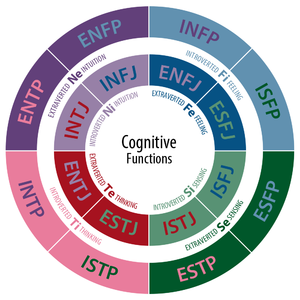
La typologie jungienne est une théorie des types psychologiques proposée en 1920 par le psychiatre suisse Carl Gustav Jung pour caractériser le mode de fonctionnement psychologique d'un sujet.